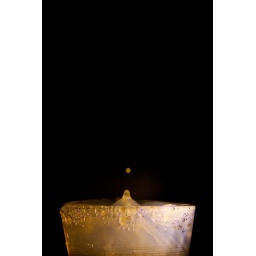
Tonic water in a shot glass with liquid from a accent highlighter being dripped from a syringe with a UV light on it.